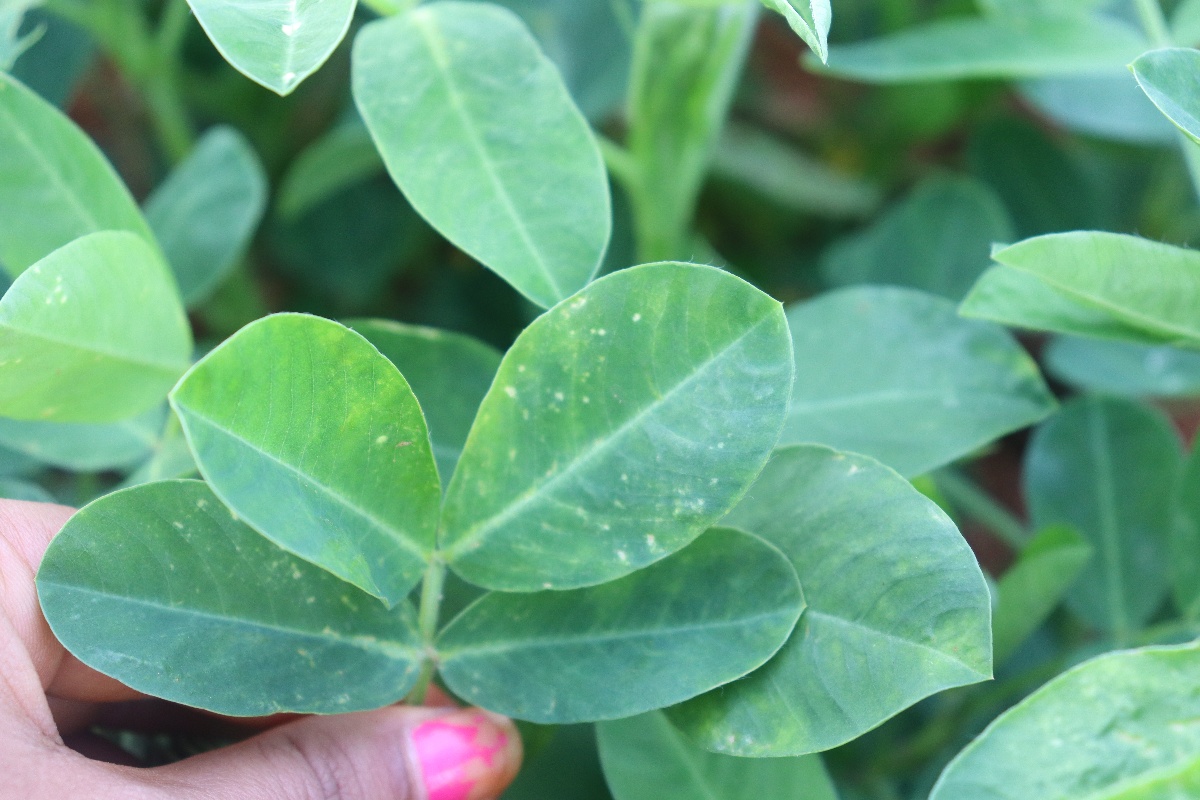
Label: healthy leaf